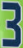
Number: 3